Billy Sunday

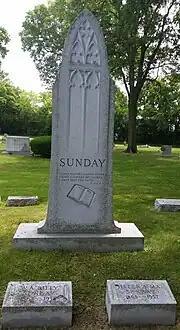
Tombstones of Billy and Helen Sunday, Forest Home Cemetery, Forest Park, Illinois

Large crowds and an efficient organization meant that Sunday was soon netting hefty offerings. The first questions about Sunday's income were apparently raised during the Columbus, Ohio, campaign at the turn of 1912–13. During the Pittsburgh campaign a year later, Sunday spoke four times per day and effectively made $217 per sermon or $870 a day at a time when the average gainfully employed worker made $836 per year. The major cities of Chicago, Philadelphia, Baltimore, Boston, and New York City gave Sunday even larger offerings. Sunday donated Chicago's offering of $58,000 to Pacific Garden Mission and the $120,500 New York offering to war charities. Nevertheless, between 1908 and 1920, the Sundays earned over a million dollars; an average worker during the same period earned less than $14,000.